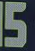
Number: 5